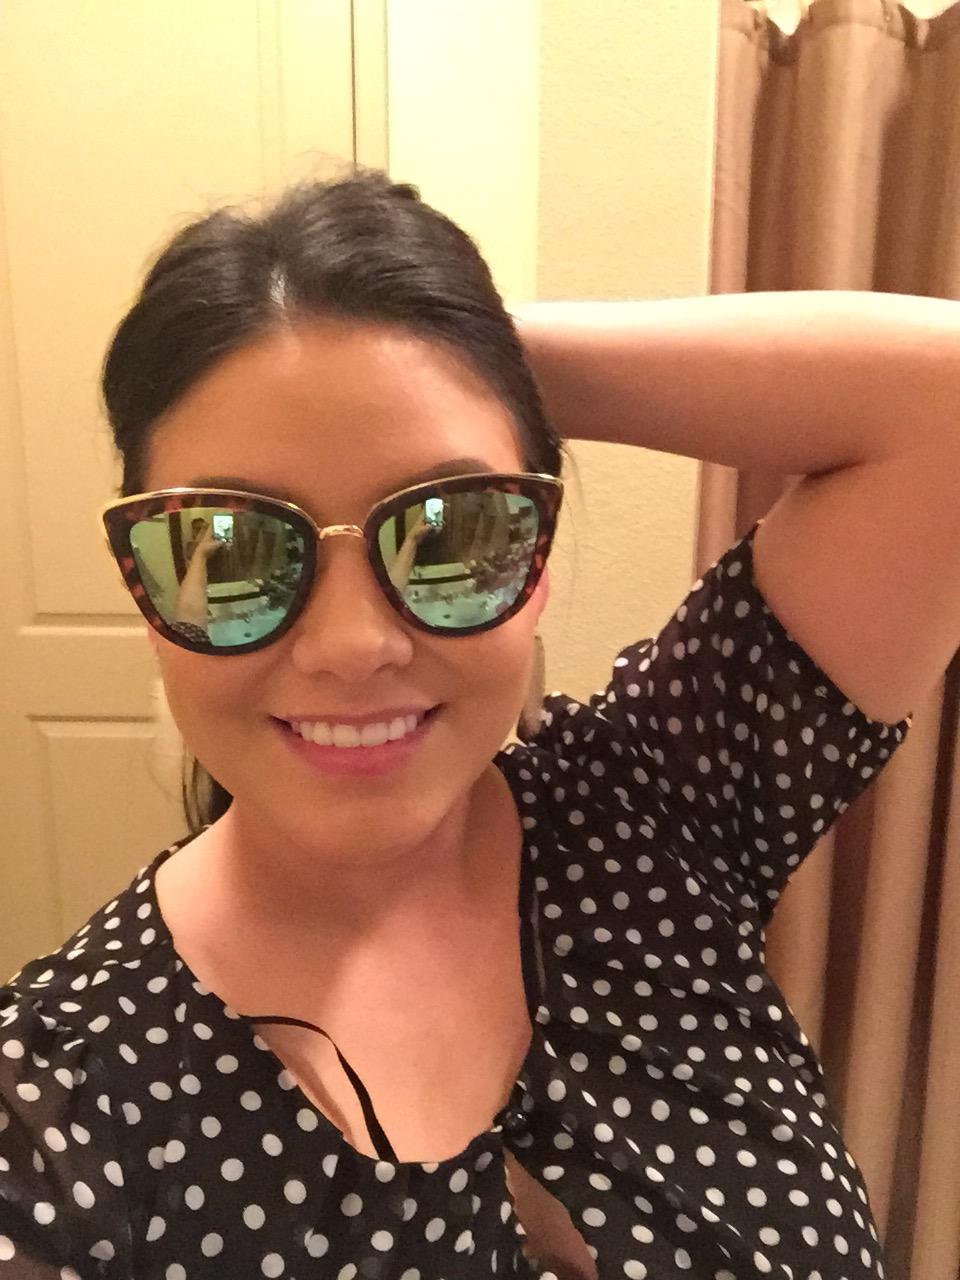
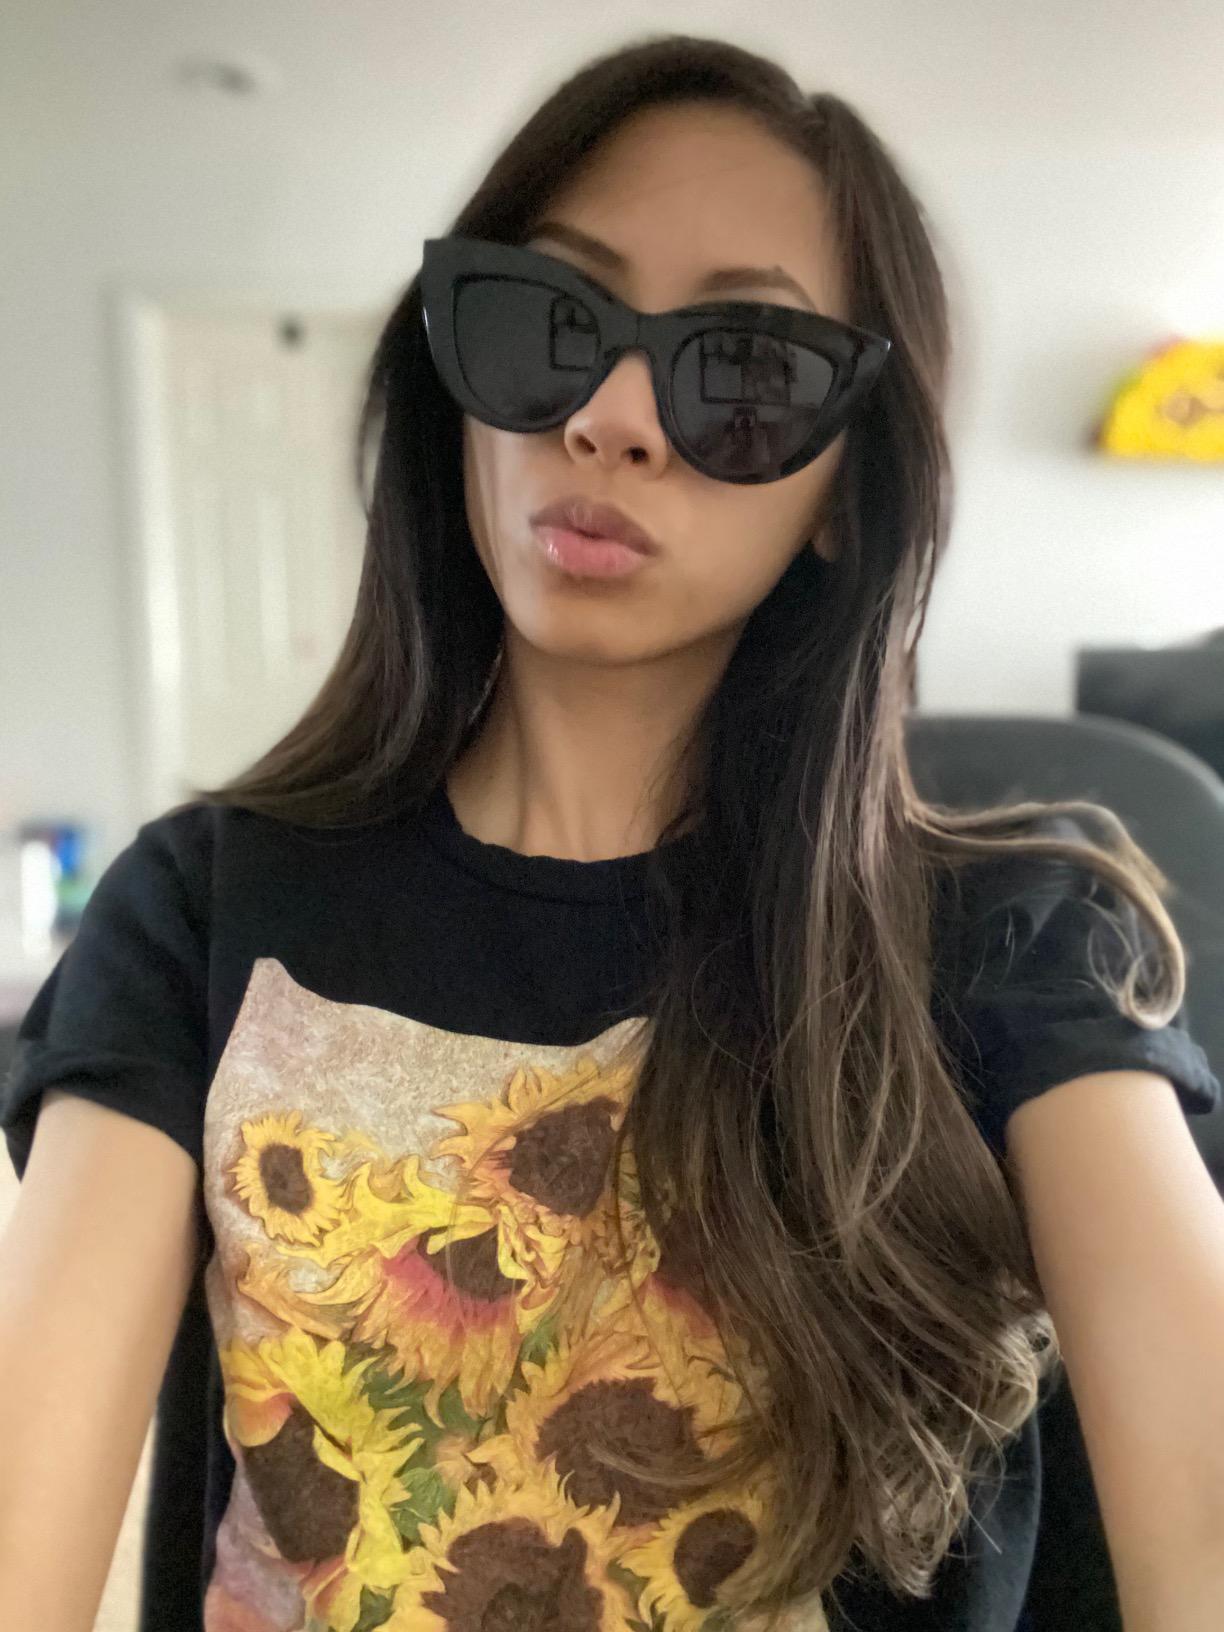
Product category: accessories_sunglasses
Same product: no